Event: Nepal Earthquake
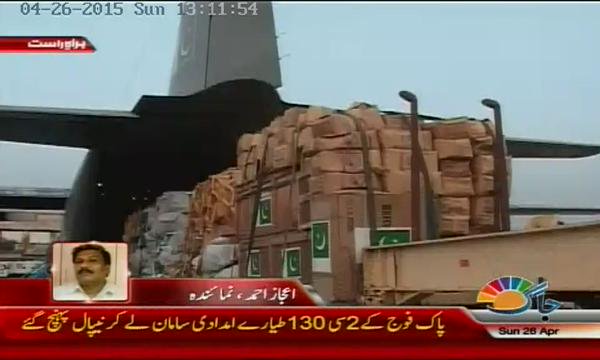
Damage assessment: no_damage